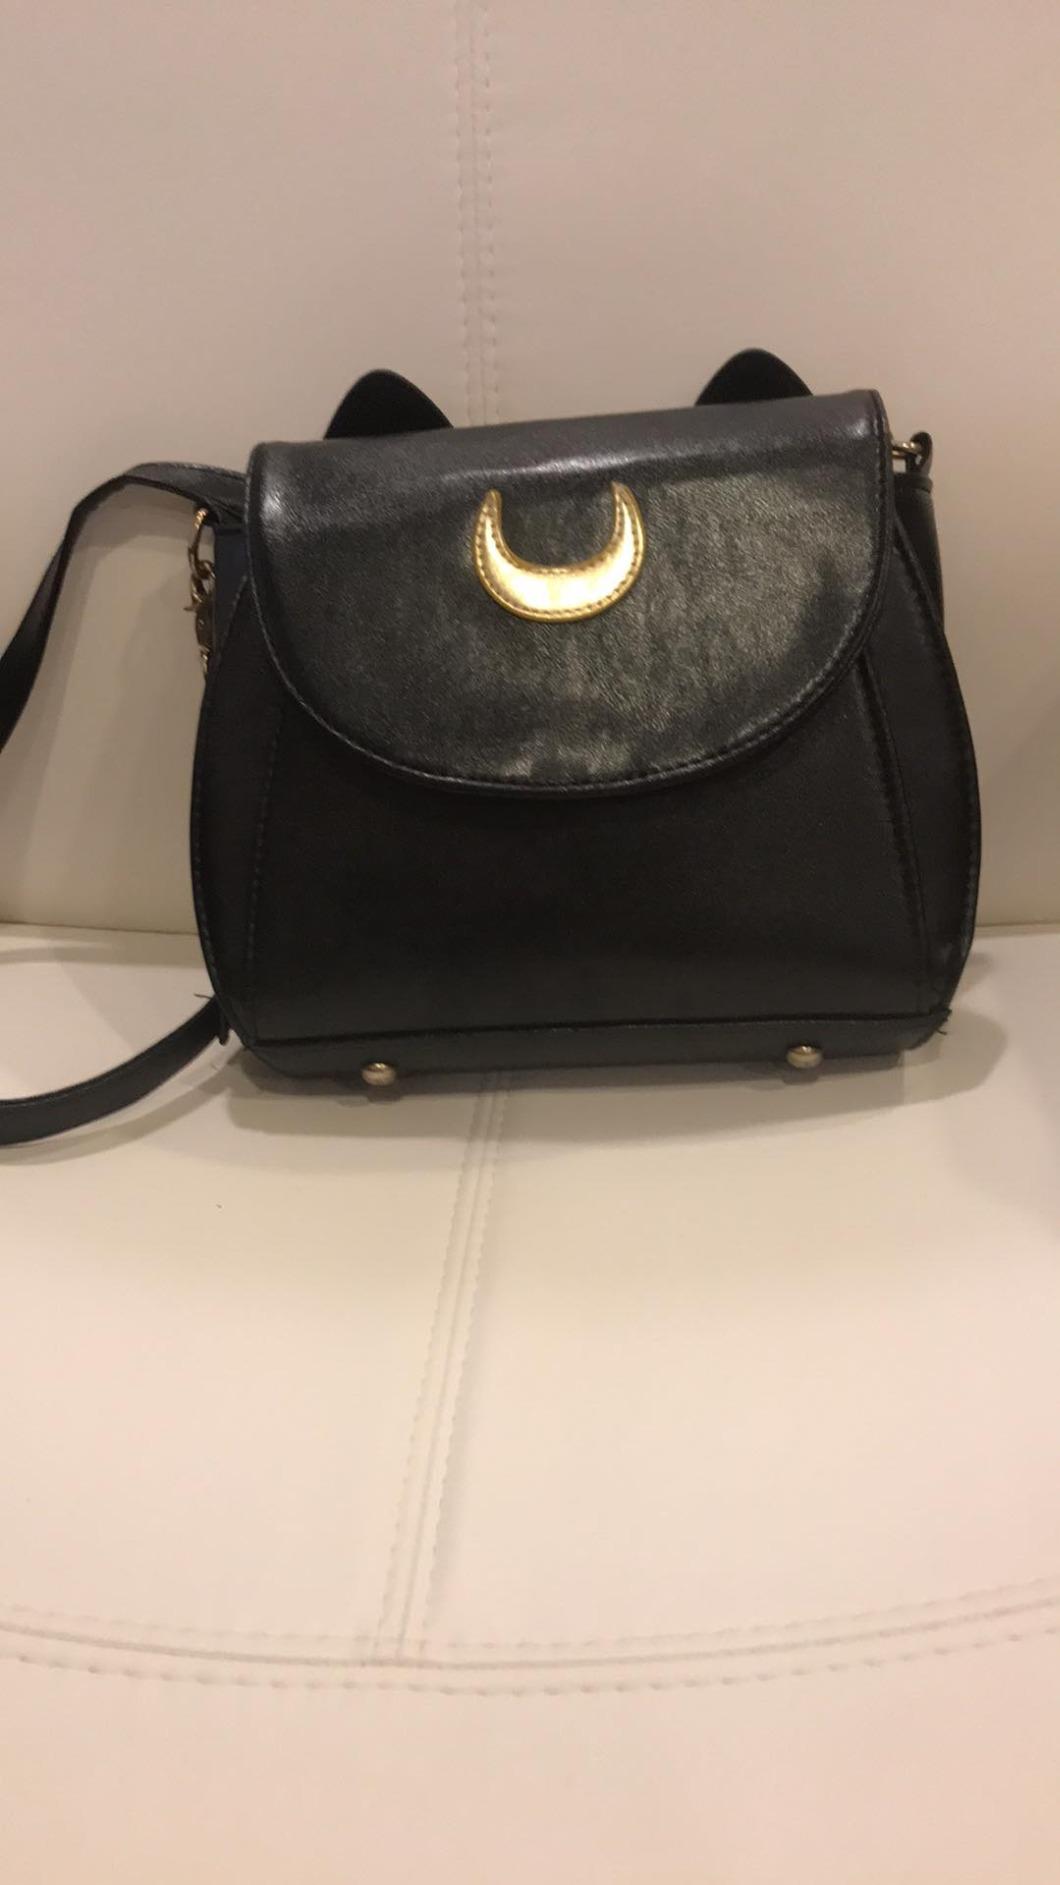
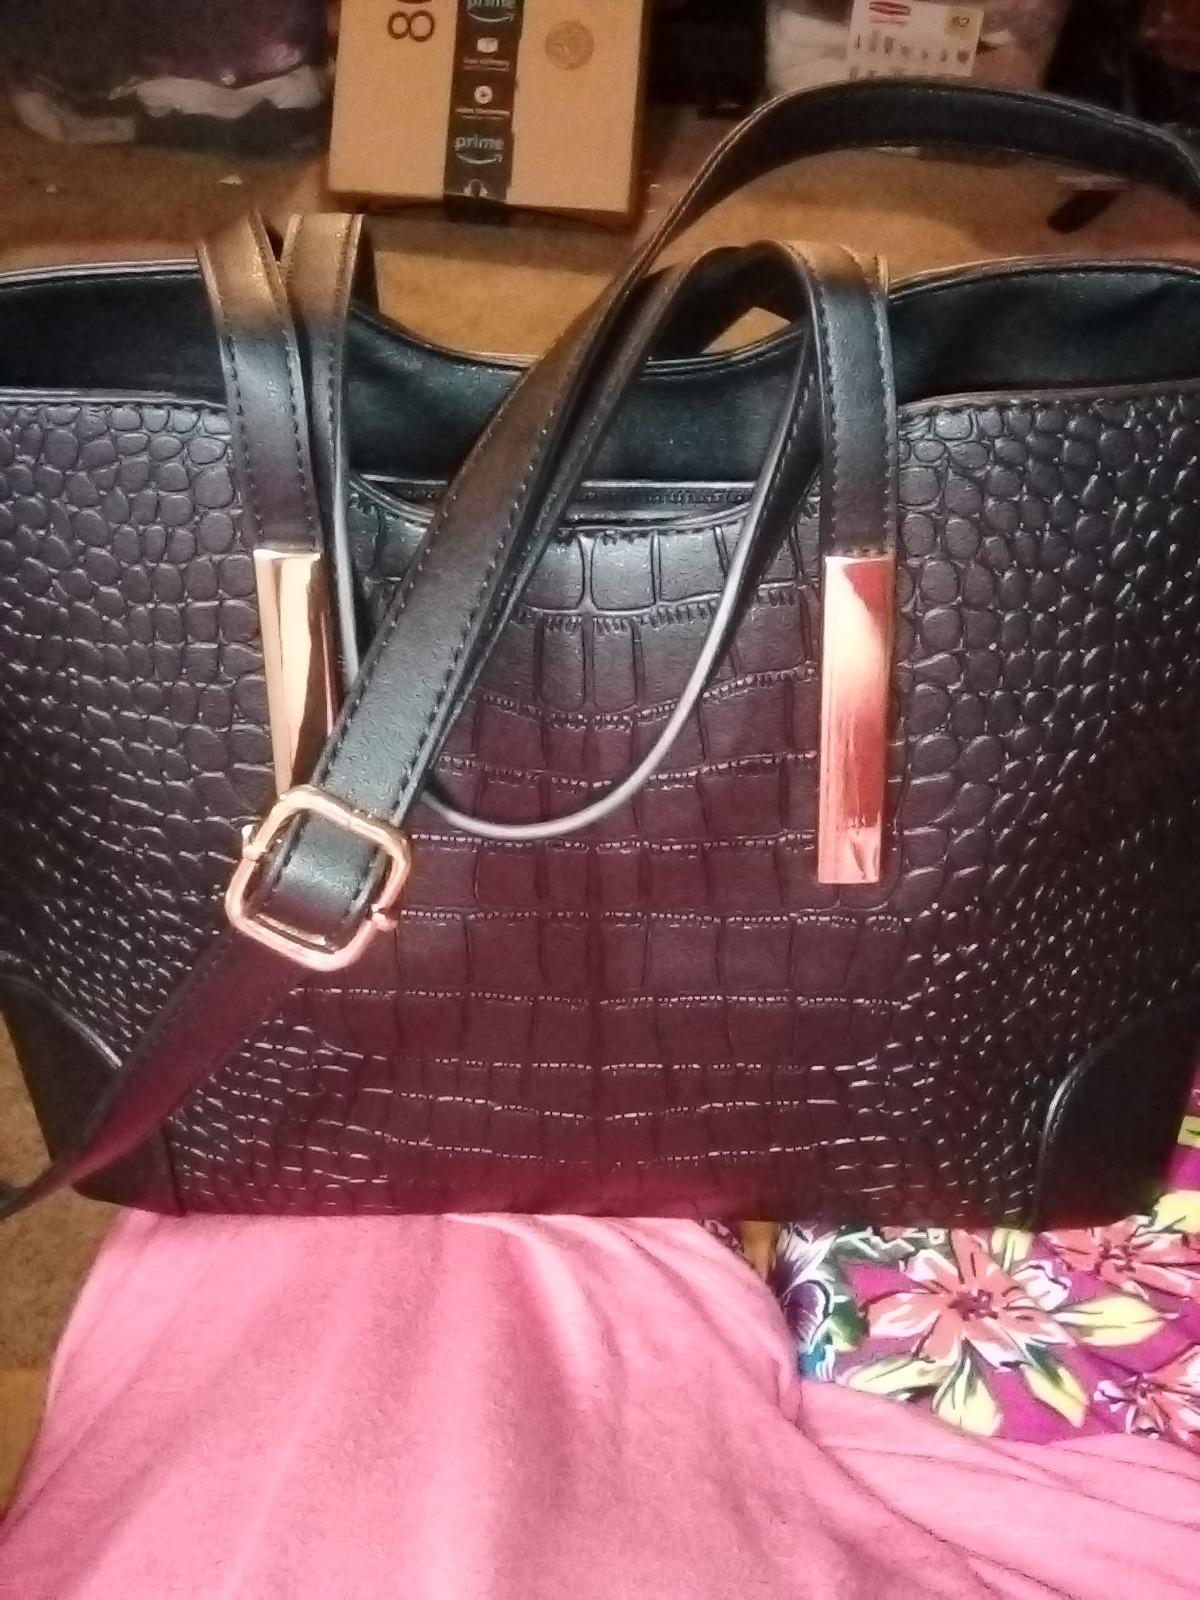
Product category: accessories_handbag
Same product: no